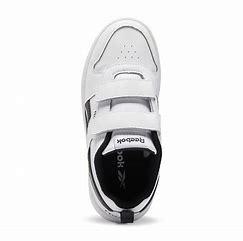
Brand: Reebok
Model: Royal Prime 2